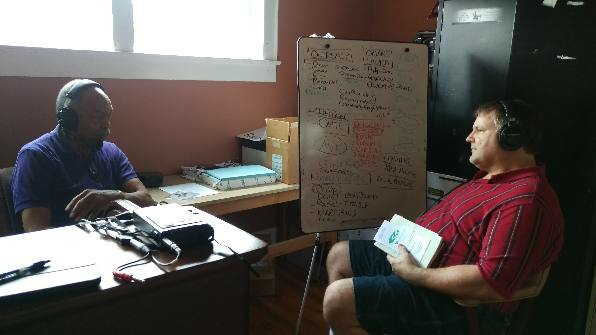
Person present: Yes